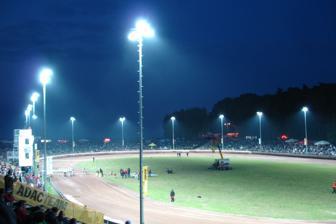
Building: Bergring Arena (speedway)
Country: Germany
Year built: 2002
Speedway arena in Teterow, Germany Bergring Arena Speedway riders prepare for a race at the Bergring-Arena Location Appelhäger Chaussee 1, Teterow , Germany, 17166 Coordinates 53°47′35″N 12°33′02″E / 53.79306°N 12.55056°E / 53.79306; 12.55056 Capacity 18,000 Operator Motorcycle speedway Opened 18 May 2002 Length 314 metres 0.314 km Race lap record 58.06 sec ( Matej Žagar , (Svn), 2017) The Bergring Arena formerly the Kellerholz Arena is a 18,000-capacity multi-use stadium in Teterow , Germany. It hosts one of the rounds of the Speedway Grand Prix , which is the premier world event in motorcycle speedway . The speedway track is located adjacent to the famous Teterower Bergring [ de ] (mountain ring). History The stadium opened on 18 May 2002 as the Kellerholz Arena and the speedway track has a circumference of 314 metres which cost €270,000 to lay. On 23 May 2010, the Arena was renamed the Bergring Arena, which was slightly confusing because the adjacent mountain ring circuit is also known as the Berging Arena. The stadium has been used as the venue for the World Championship round known as the Speedway Grand Prix of Germany from 2016 to 2019. In 2020, the Grand Prix did not take place due to the COVID-19 pandemic . However the event made a return for the 2022 Speedway Grand Prix . The track record was broken in 2017 by Australian Ty Proctor (59.75 sec) on 22 May 2010 but it was bettered by Matej Žagar who recorded 58.06 sec on 9 September 2017. MC Bergring Teterow The speedway team MC Bergring Teterow competed in the East German Team Championship from circa.1979 to 1990. They won the team silver in 1990, after previously winning the team bronze in 1987 and 1989 respectively. The team did not have a home track because the mountain ring circuit was unsuitable for conventional oval racing. Following the German reunification , the team joined the Speedway Bundesliga/Superliga before finally being able to race on a purpose built track from 2002. They won the Bundesliga silver medal in 2005. Gallery See also Speedway Grand Prix of Germany References